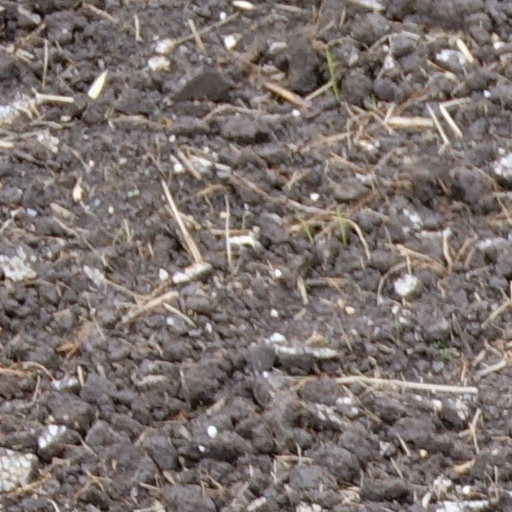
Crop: wheat